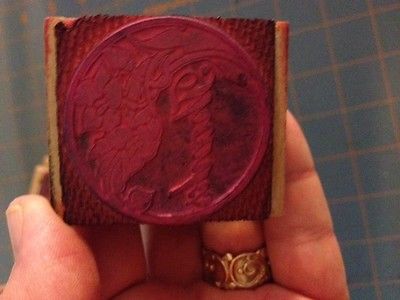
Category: stapler